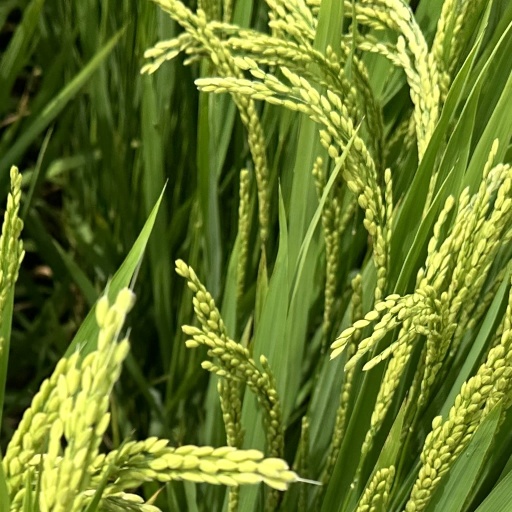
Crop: rice